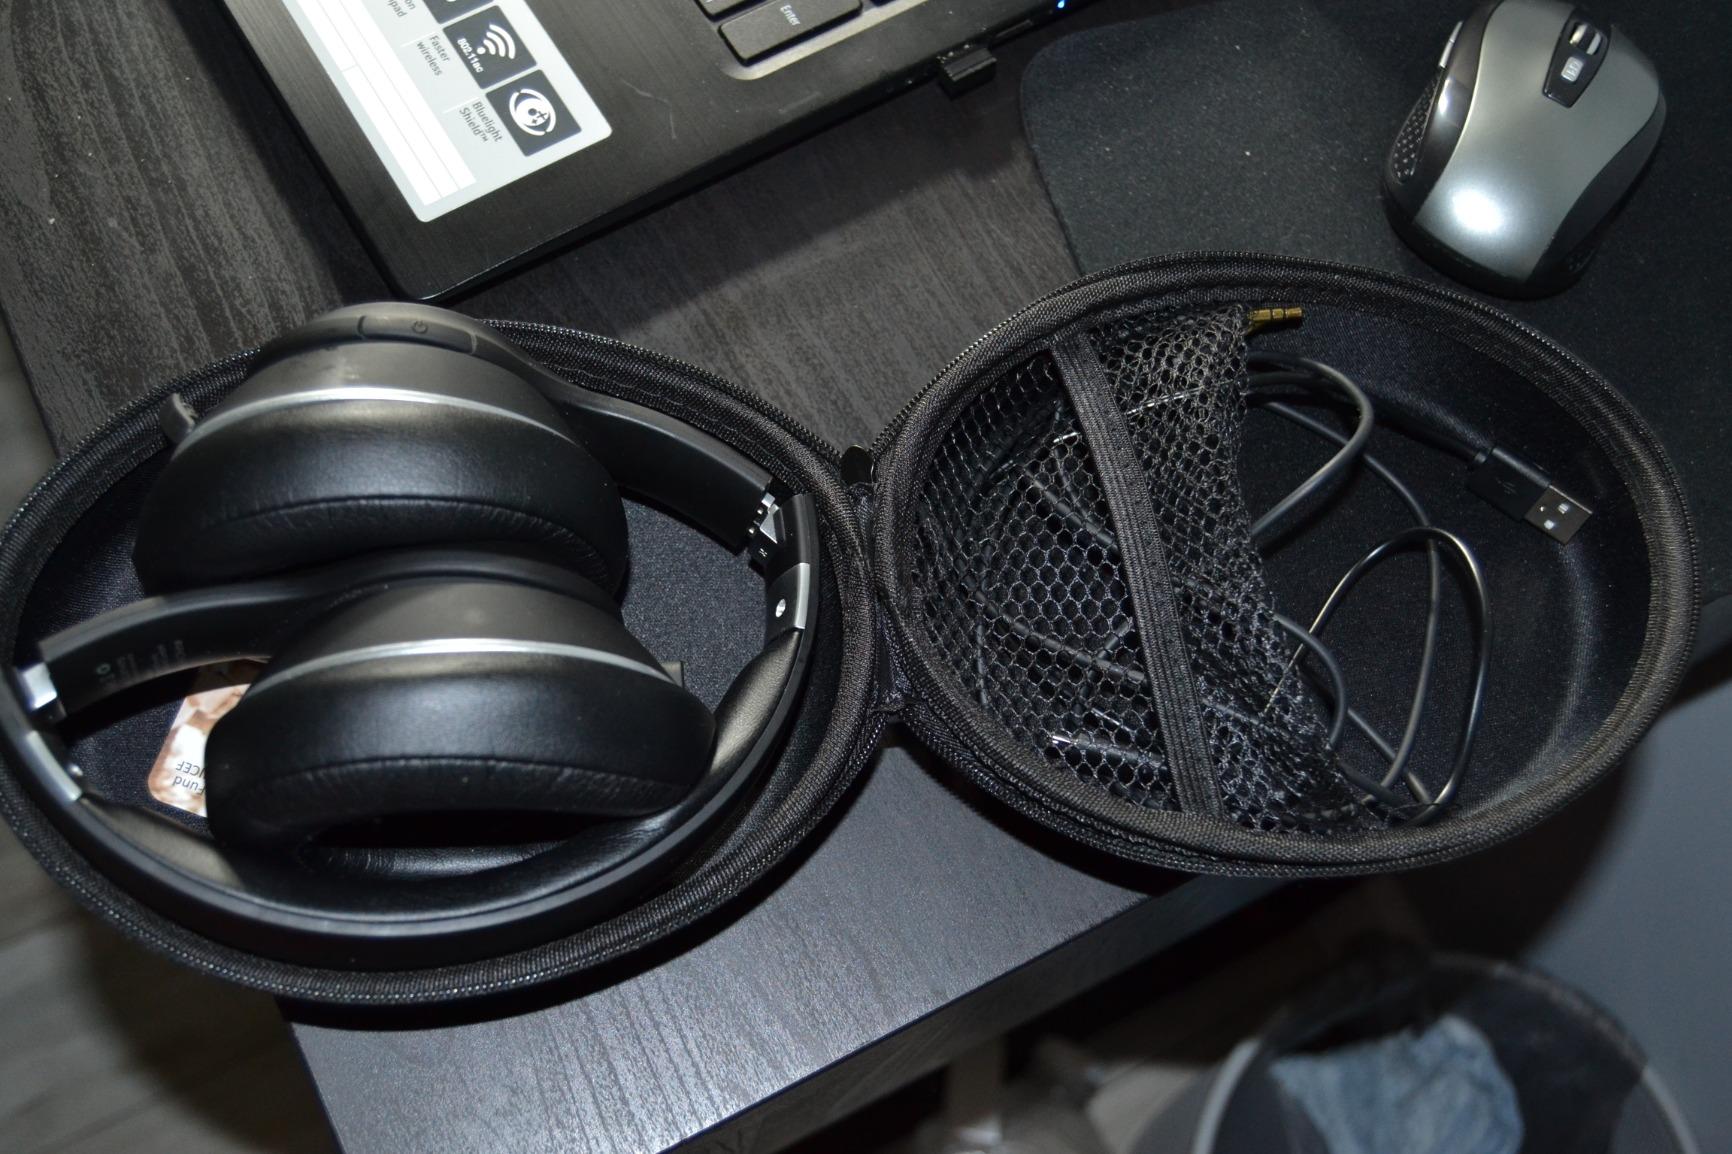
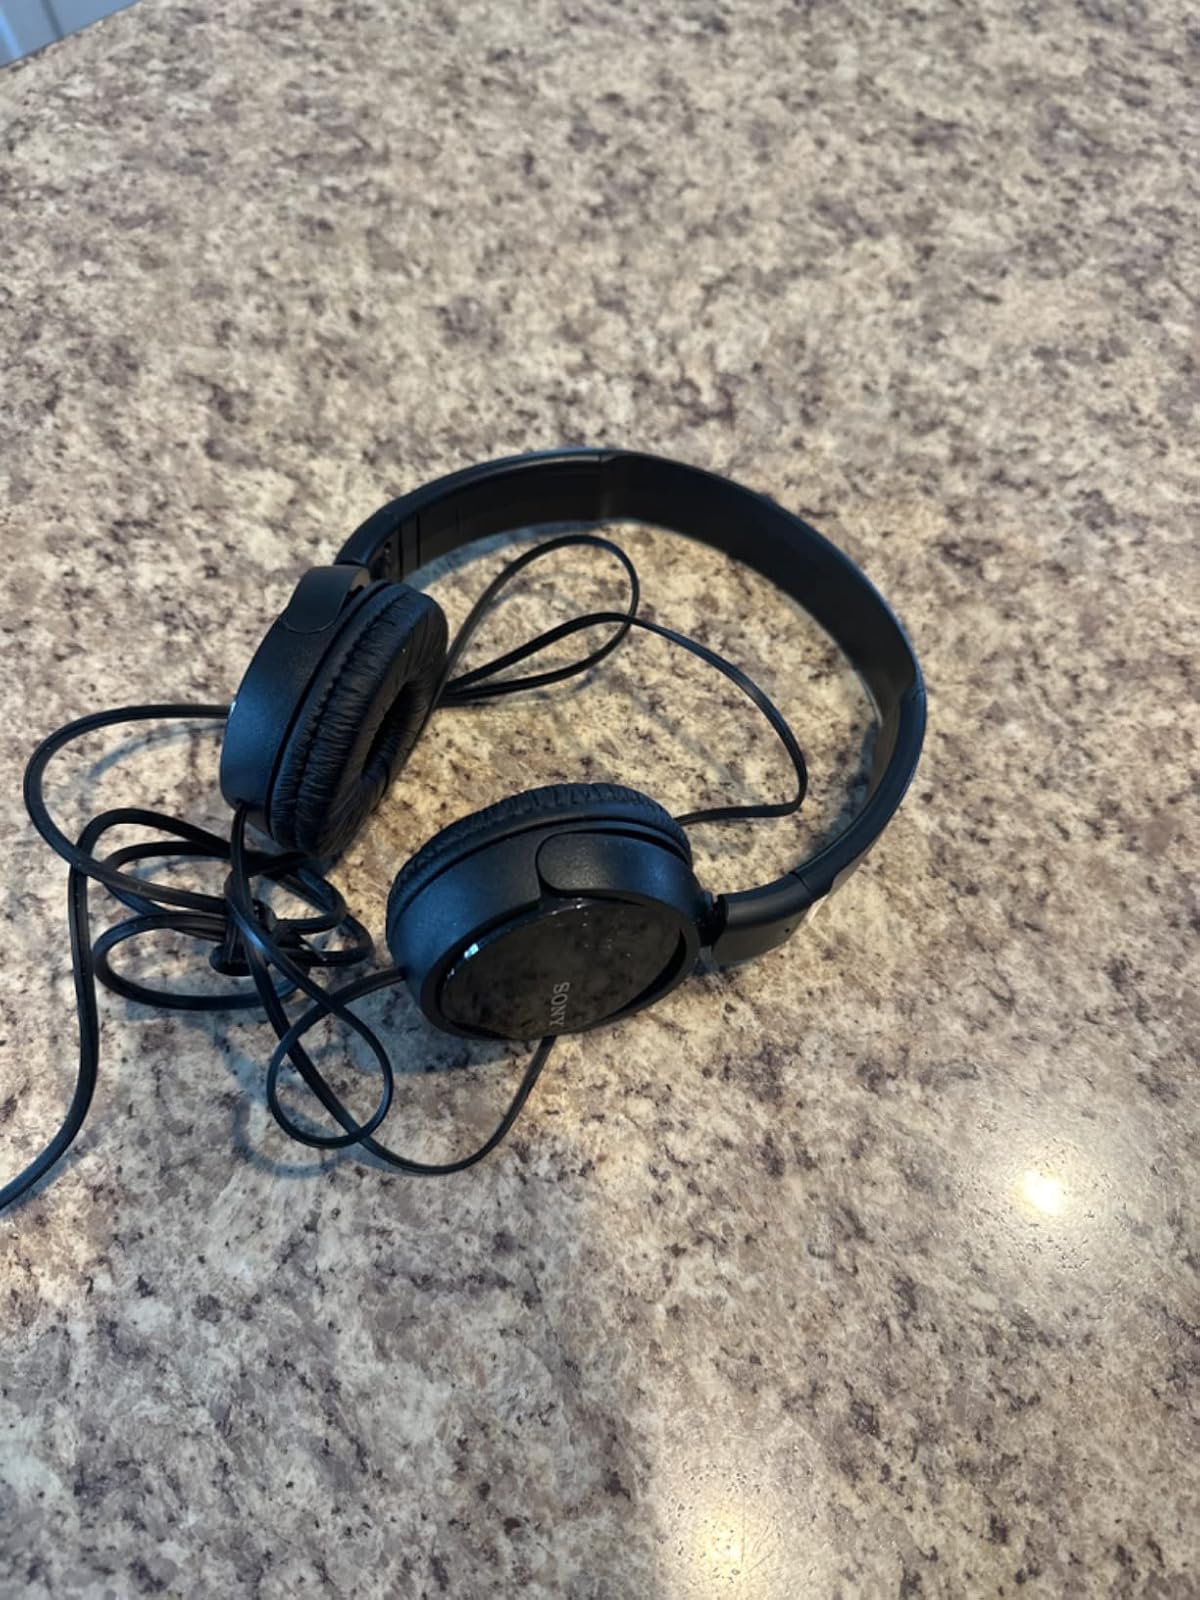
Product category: headphones
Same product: no